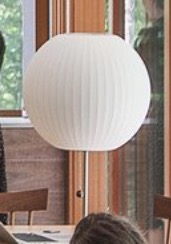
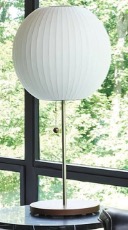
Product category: misc
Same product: yes